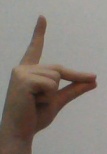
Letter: ta